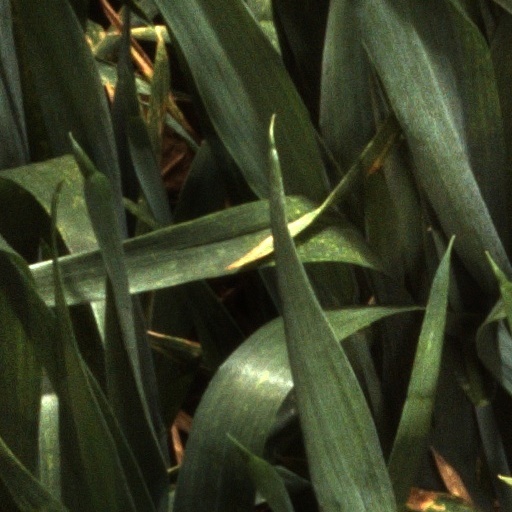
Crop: wheat